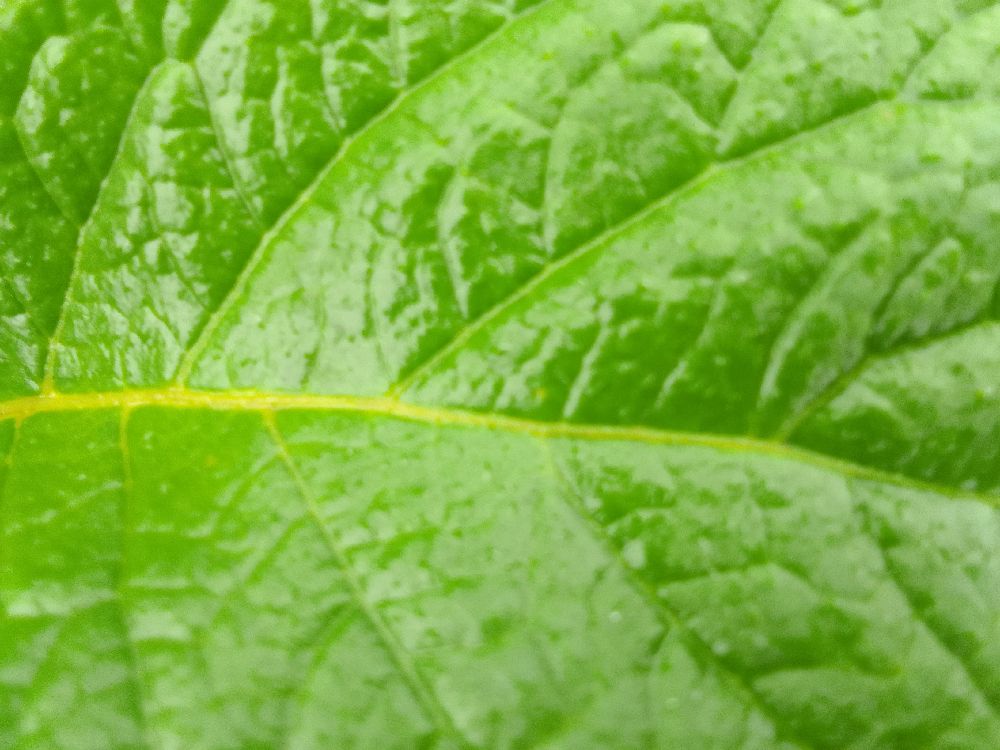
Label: Healthy